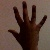
The image shows a hand gesture representing the number 5 in Indian Sign Language.